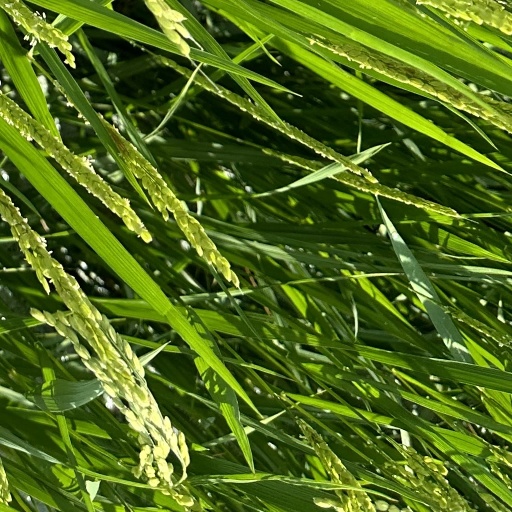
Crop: rice